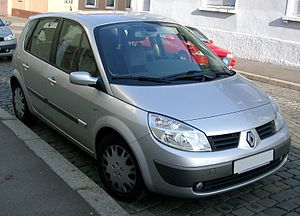
Renault Scénic / Anden generation (type JM)
Renault Scénic (2003−2006)
Renault Scénic er en kompakt MPV fra den franske bilfabrikant Renault. Bilen, som blev introduceret i slutningen af 1996, bygges i Douai ved Lille i Nordfrankrig.